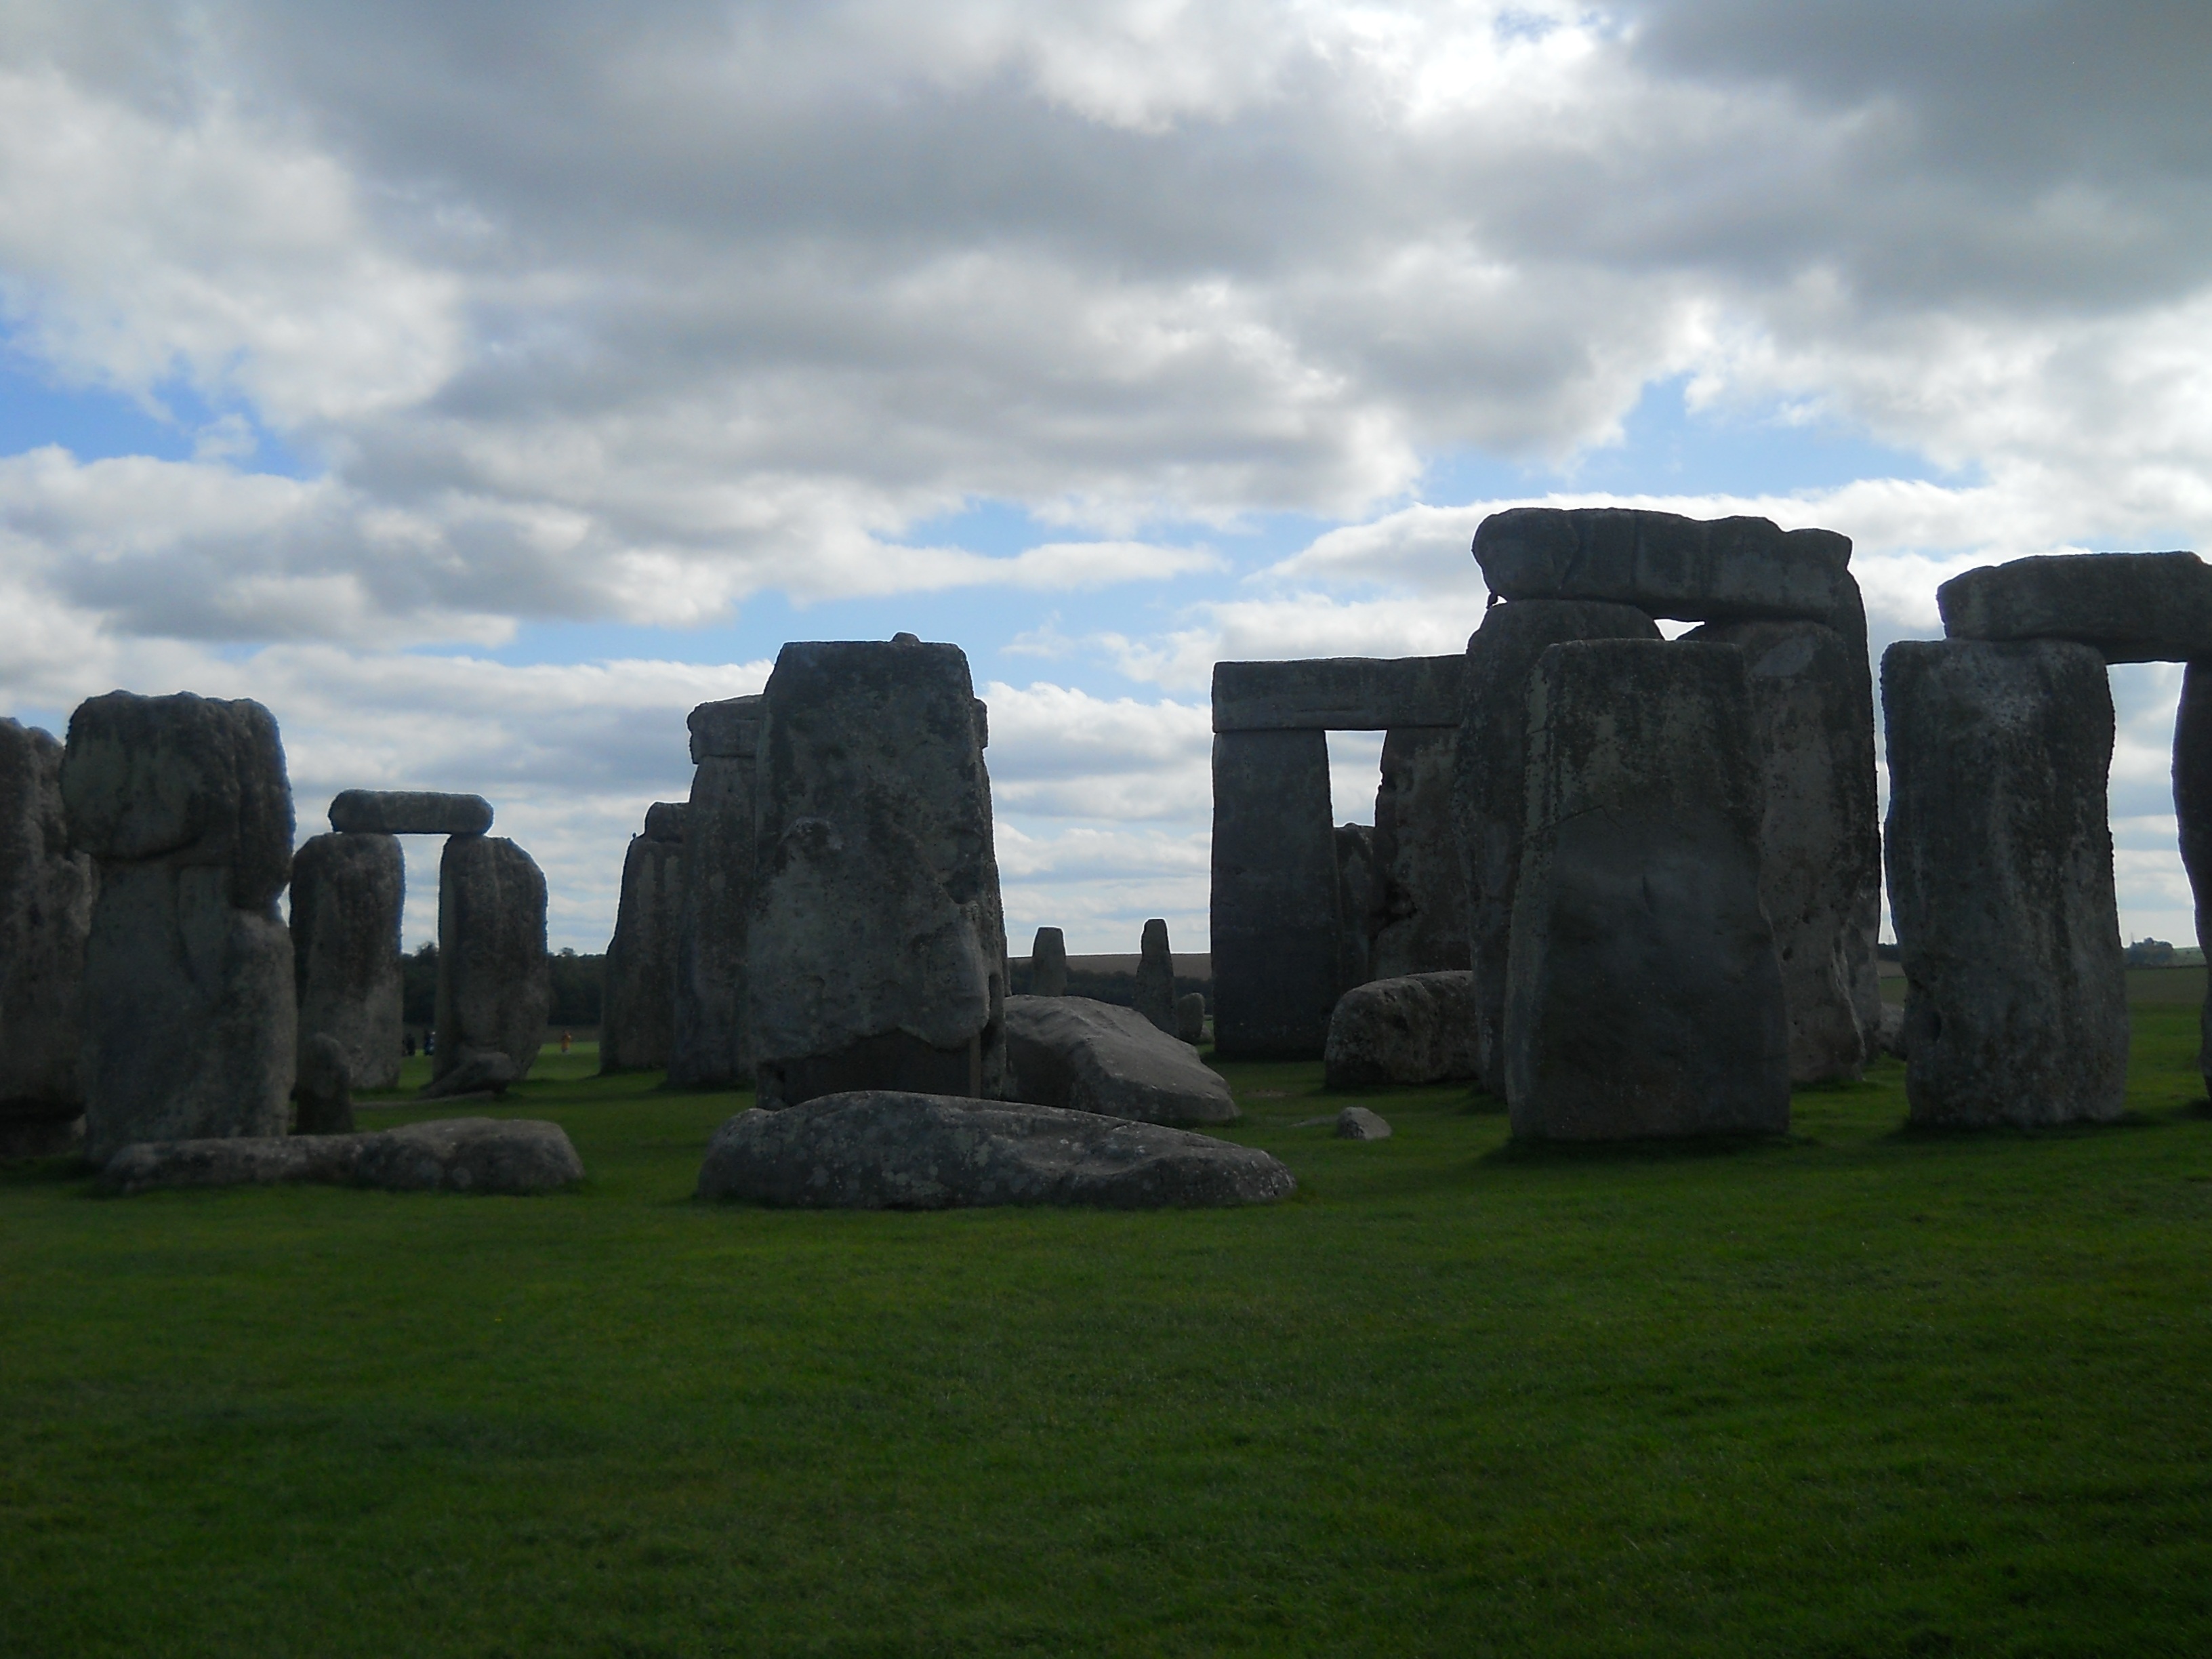
nature, rock, meadow, monument, green, stone wall, cemetery, stones, art, ruins, boulders, monolith, ancient history